Pedro Calungsod

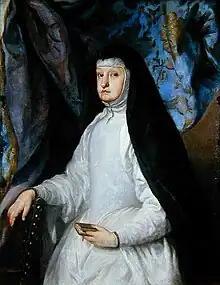
Queen Mariana of Austria, Regent of Spain, the benefactress of the mission to the Ladrones Islands later named in her honor.

Few details of the early life of Calungsod (spelled "Calonsor" in Spanish records) are known. Historical records do not mention his exact birthplace or birth date and merely identified him as ""Pedro Calonsor, el Visayo"". Historical research identifies Ginatilan in Cebu, Hinunangan and Hinundayan in Southern Leyte, Baybay in Leyte, and the Molo district of Iloilo City as possible places of origin; Loboc, Bohol also makes a claim. Of these claims, the one from Ginatilan, Cebu, is considered the strongest. Nonetheless, all four locations were within the Diocese of Cebu at the time of Calungsod's martyrdom.